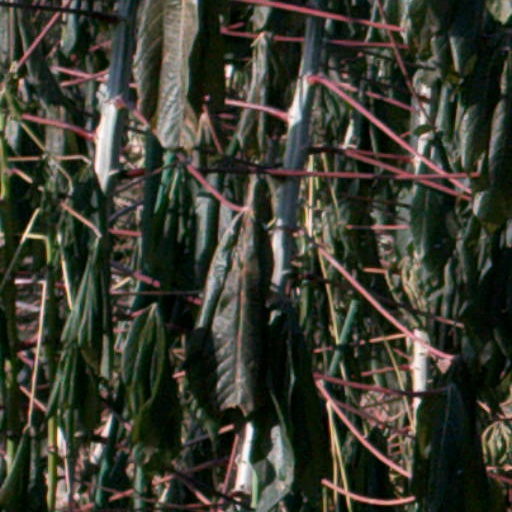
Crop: cassava